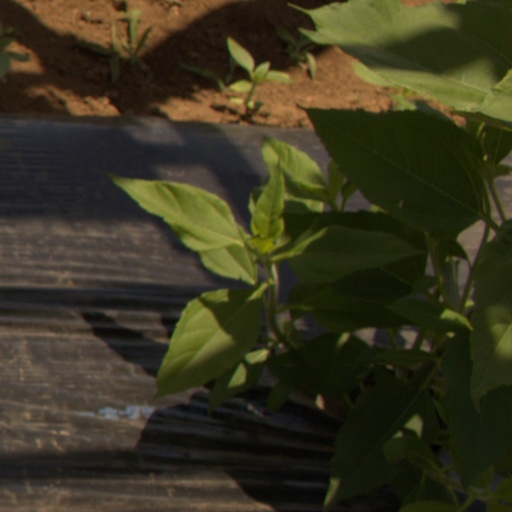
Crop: Jerusalem artichoke